Harry J. Middleton

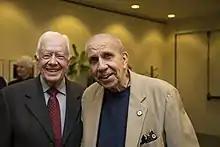
(L-R) Former President Carter with Harry Middleton, former Director of LBJ Presidential Library at the Civil Rights Summit in 2014

Lady Bird Johnson established the Harry Middleton Lectureship in 1994 to honor the career, loyalty and legacy of Middleton and to enrich the learning experiences of UT students and the Austin community. Lecturers include former Soviet President Mikhail Gorbachev, Presidents Jimmy Carter and Gerald Ford, Justice Sandra Day O'Connor, Tom Brokaw, David Mamet, and novelist Jodi Picoult. In 2002, to honor Middleton's contributions to the Presidential Library system and to support scholarly work in Presidential studies, Lady Bird Johnson created the Harry Middleton Fellowship. Each year, the LBJ Foundation appropriates $10,000 - $12,000 to support scholars researching Presidential policy.